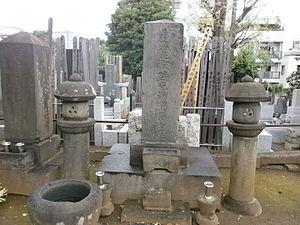
Sokō Yamaga était un stratège et un philosophe japonais.